Sterry R. Waterman

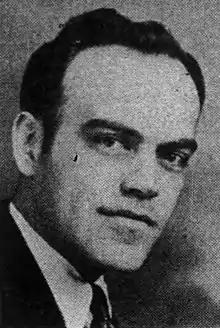
Waterman in 1933 as Assistant Secretary of the Vermont Senate

Active in Republican politics, he was State's Attorney for Caledonia County, Vermont from 1933 to 1937 and Assistant Secretary of the Vermont Senate from 1933 to 1940. He served as general counsel of the Vermont Unemployment Compensation Commission for four years, a delegate to the 1936 Republican National Convention, a member of the commission to investigate the Vermont Court System from 1935 to 1937, and a member of the Vermont Uniform State Laws Commission from 1938 to 1958.